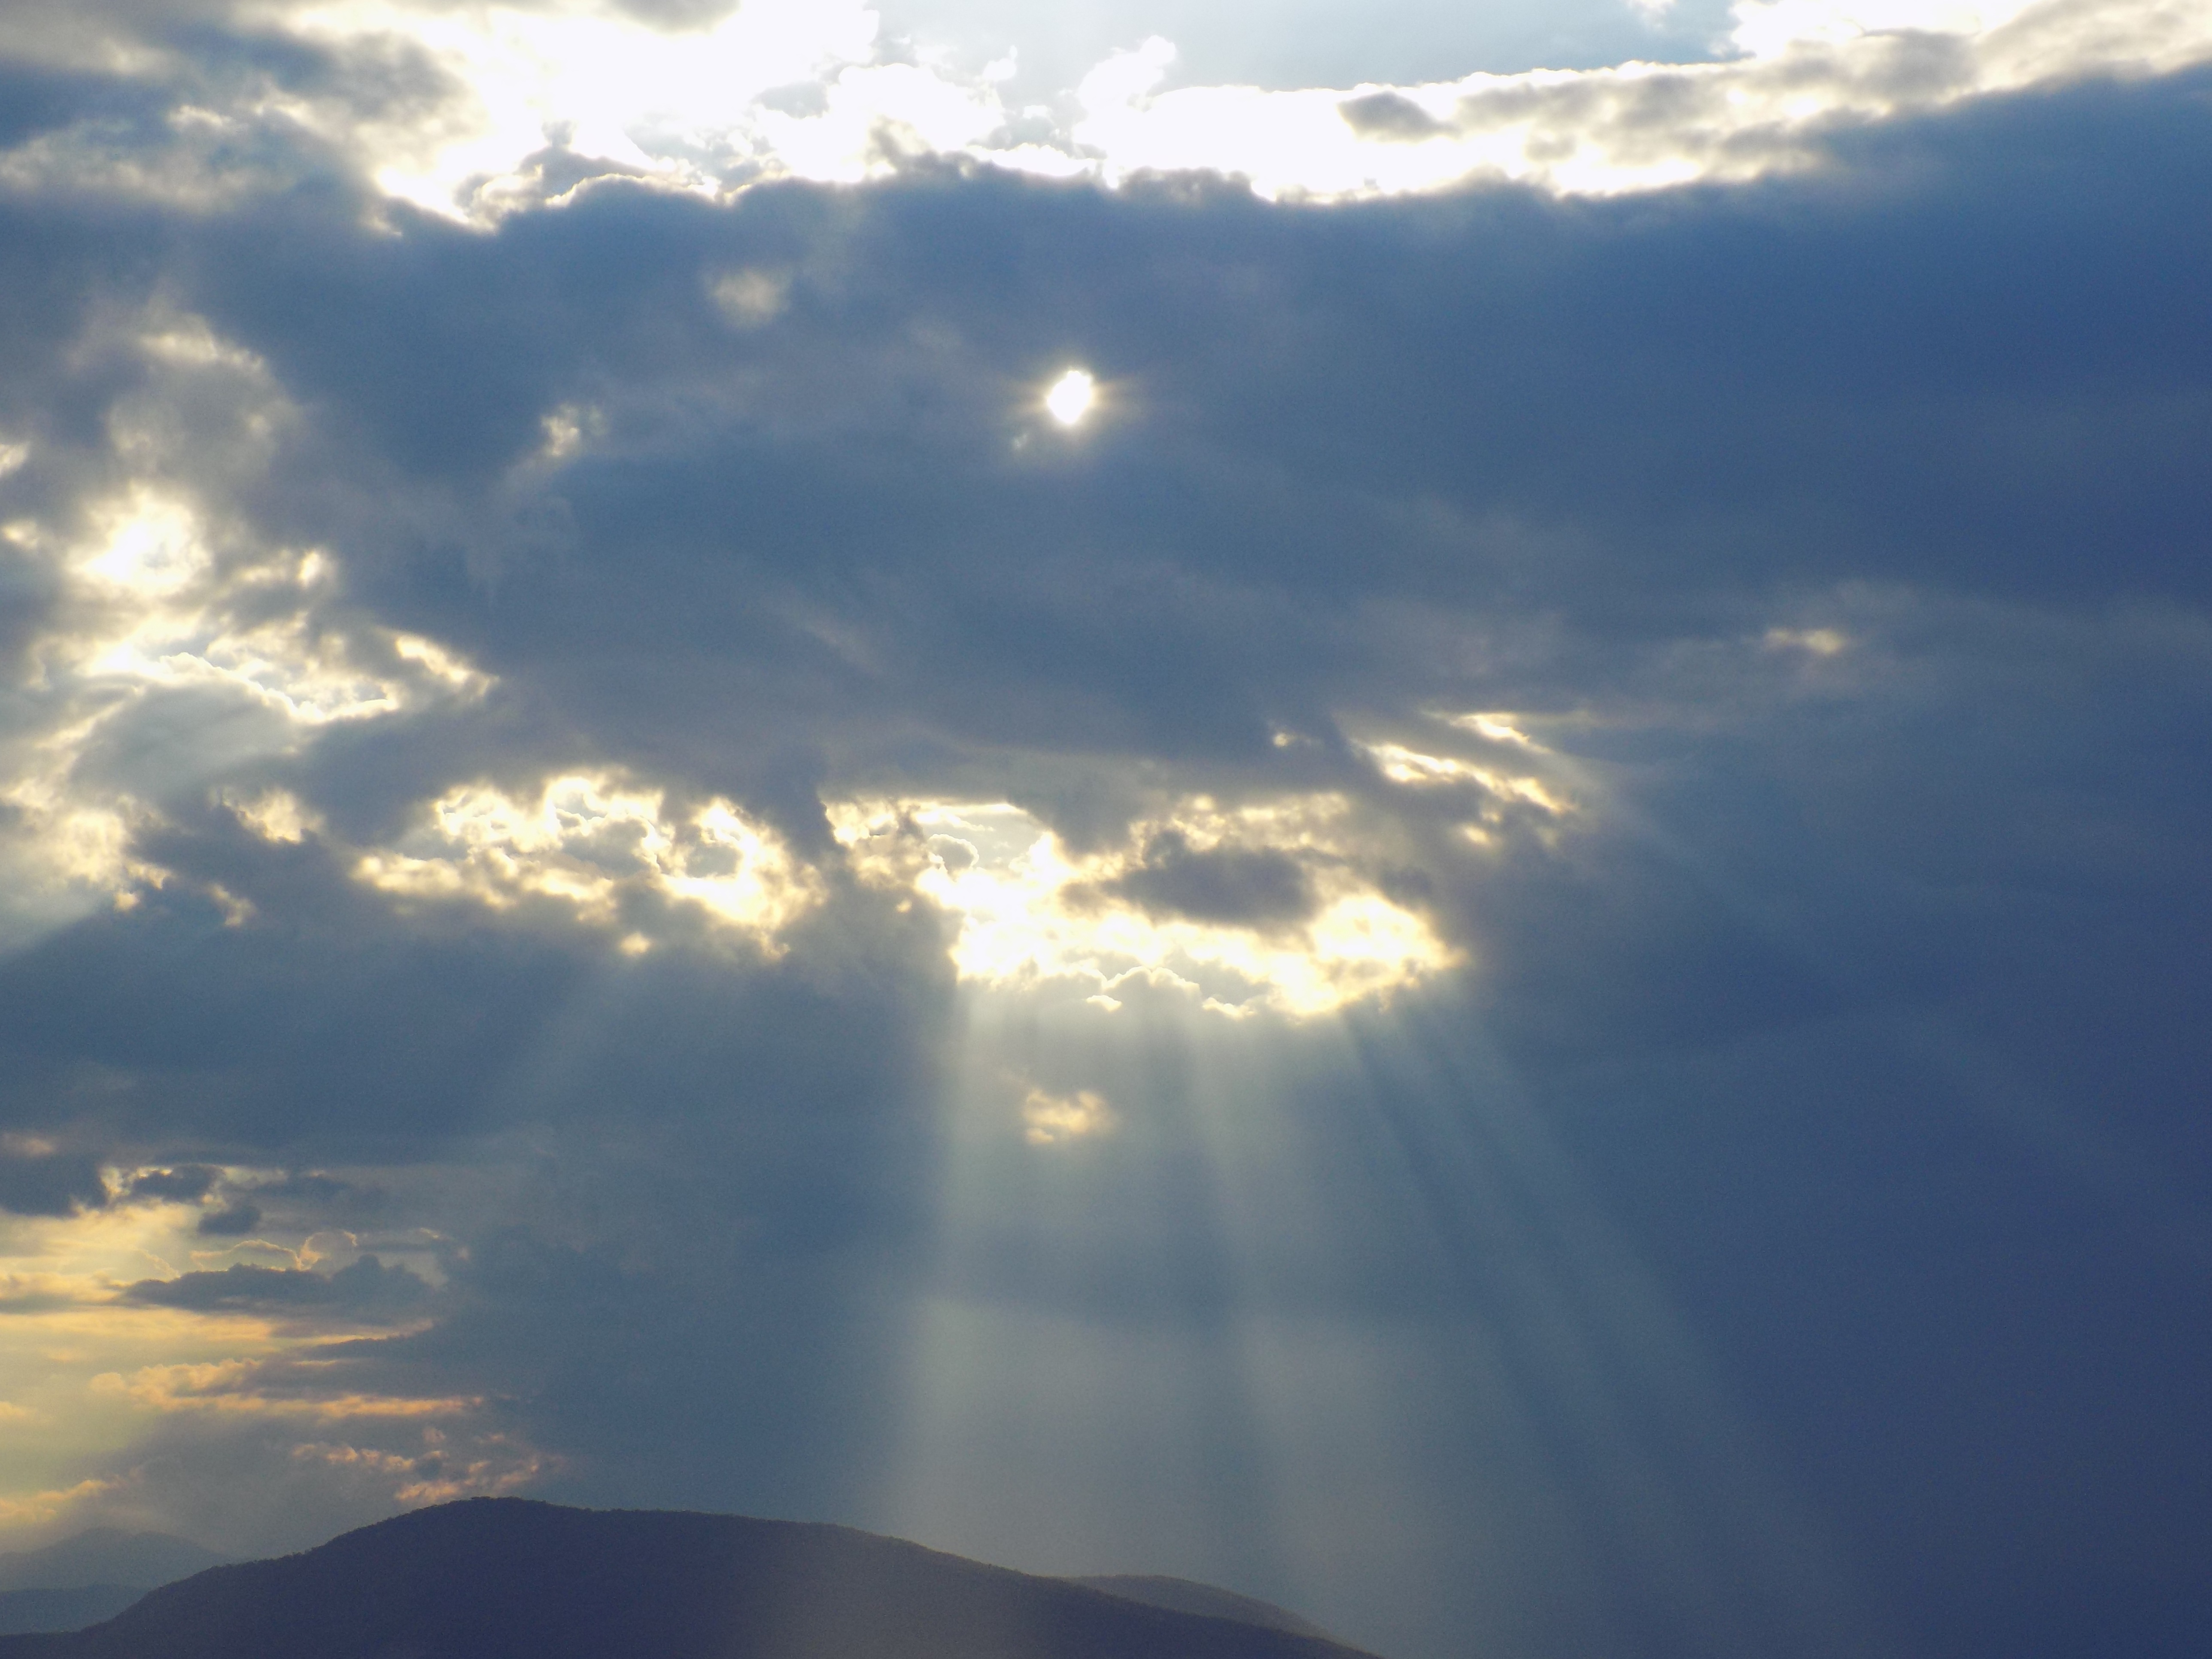
horizon, cloud, sky, sun, sunrise, sunlight, morning, dawn, atmosphere, dusk, cumulus, plain, greece, sunbeams, afterglow, meteorological phenomenon, atmospheric phenomenon, atmosphere of earth, aegina island, clouds over the sea